McCutcheon v David MacBrayne Ltd

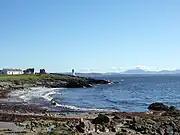
Isle of Islay

McCutcheon v David MacBrayne Ltd [1964] 1 WLR 125 is a Scottish contract law case, concerning the incorporation of a term through a course of dealings.